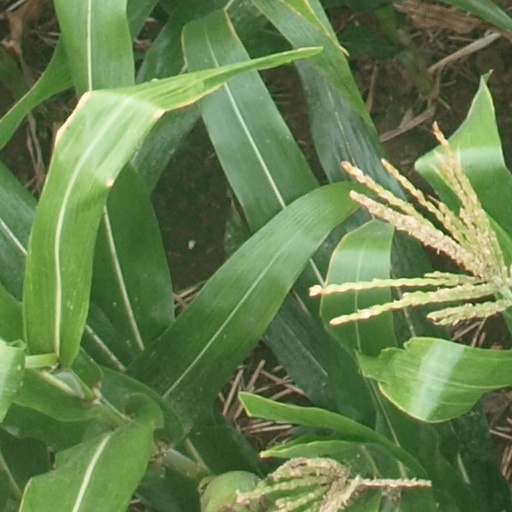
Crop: maize; corn